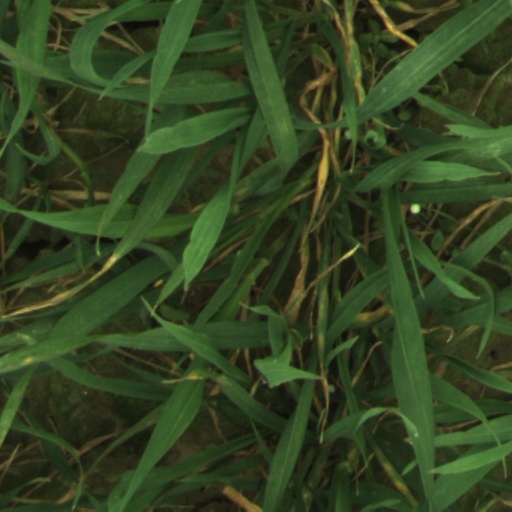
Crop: wheat